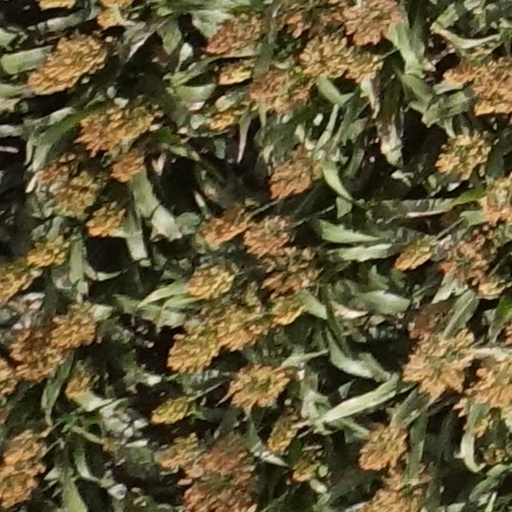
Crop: sorghum